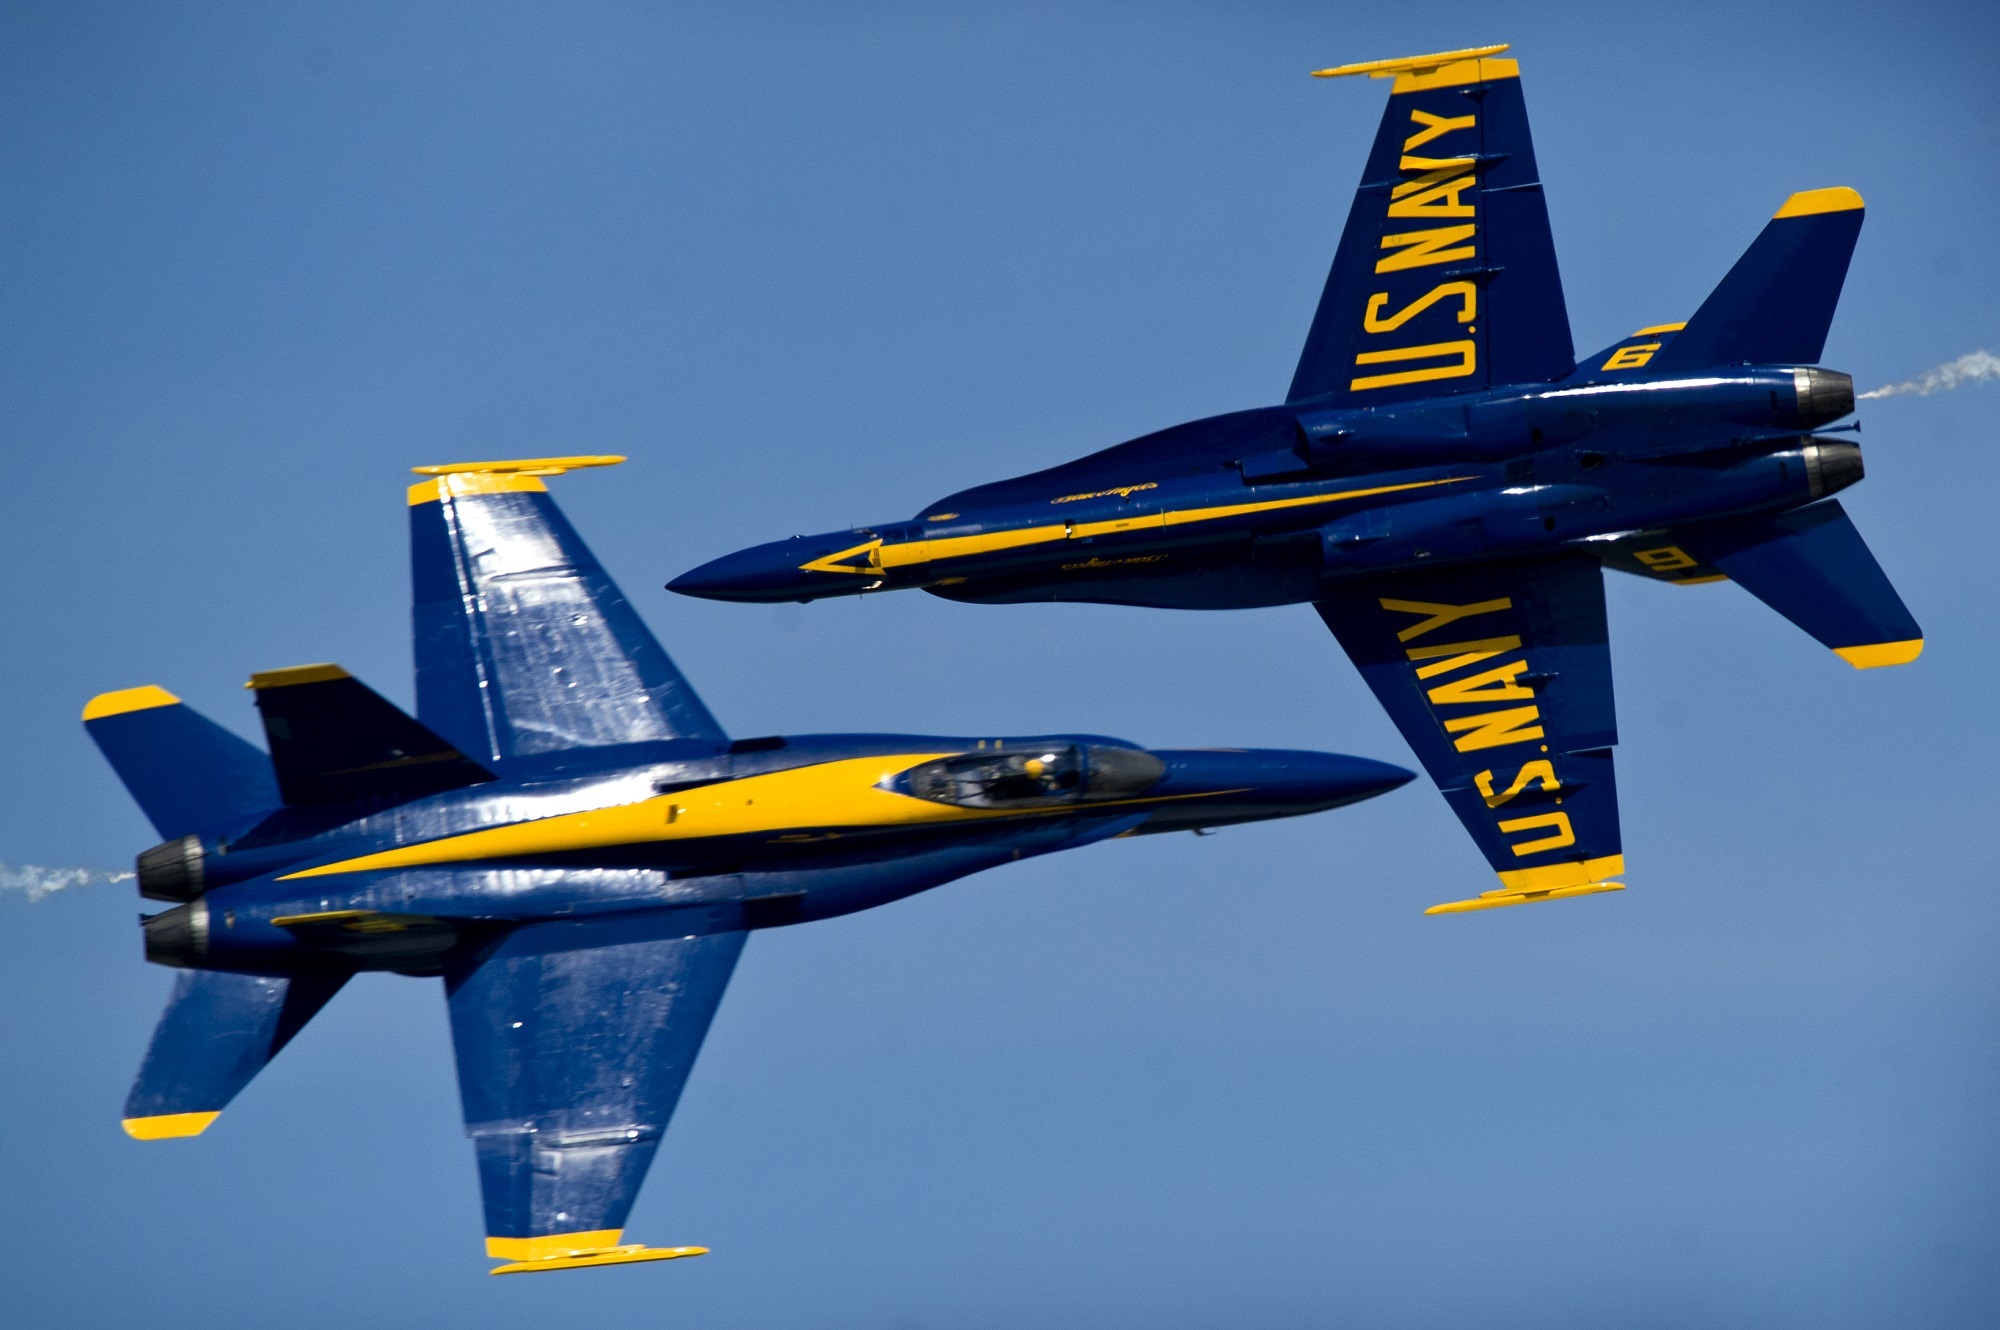
airplane, aircraft, jet, vehicle, airline, aviation, show, training, team, airplanes, precision, navy, demonstration, sortie, planes, maneuvers, blue angels, air show, air force, jet aircraft, aerobatics, team work, fighters, fighter aircraft, military aircraft, monoplane, atmosphere of earth, general aviation, air racing, grumman f8f bearcat, sukhoi su 27